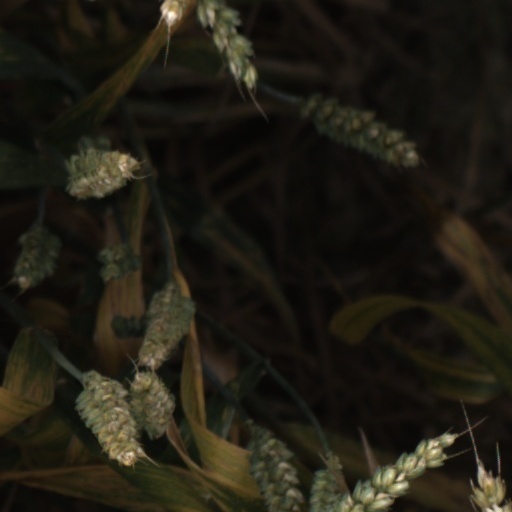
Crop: wheat